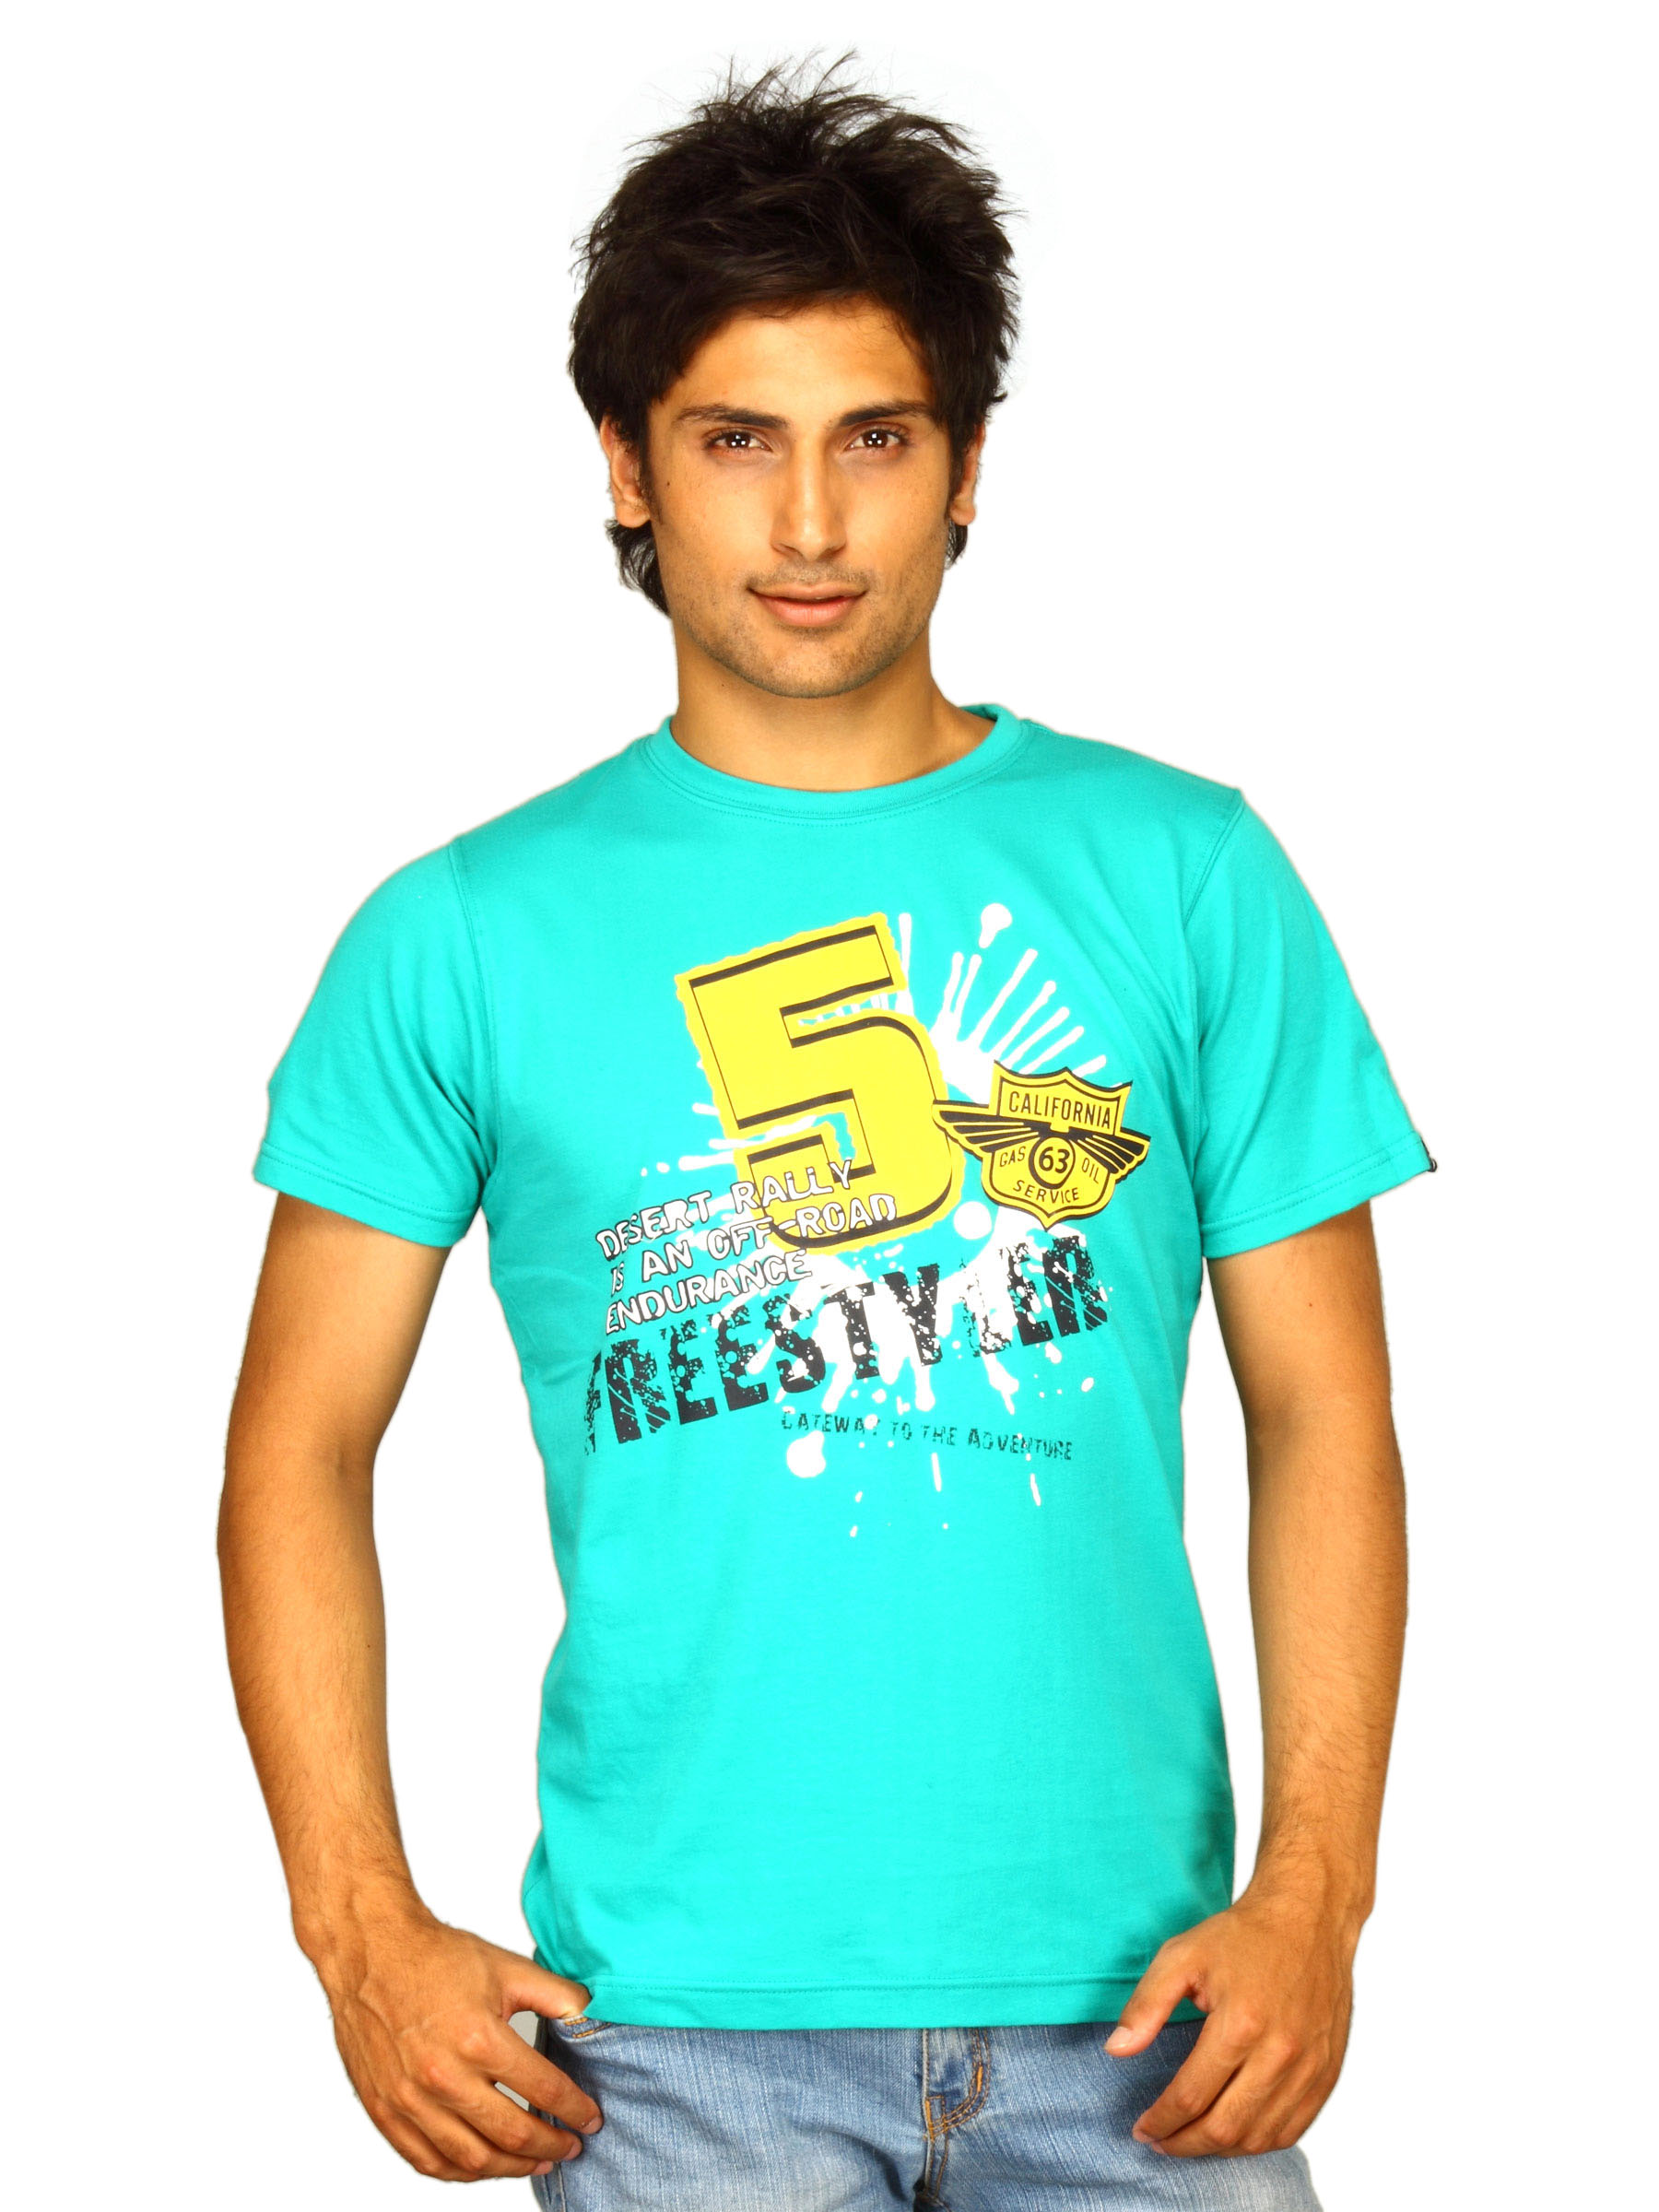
Probase Men's Freestyler Turquoise T-shirt
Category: Apparel / Topwear / Tshirts
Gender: Men
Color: Blue
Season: Summer 2011
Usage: Casual